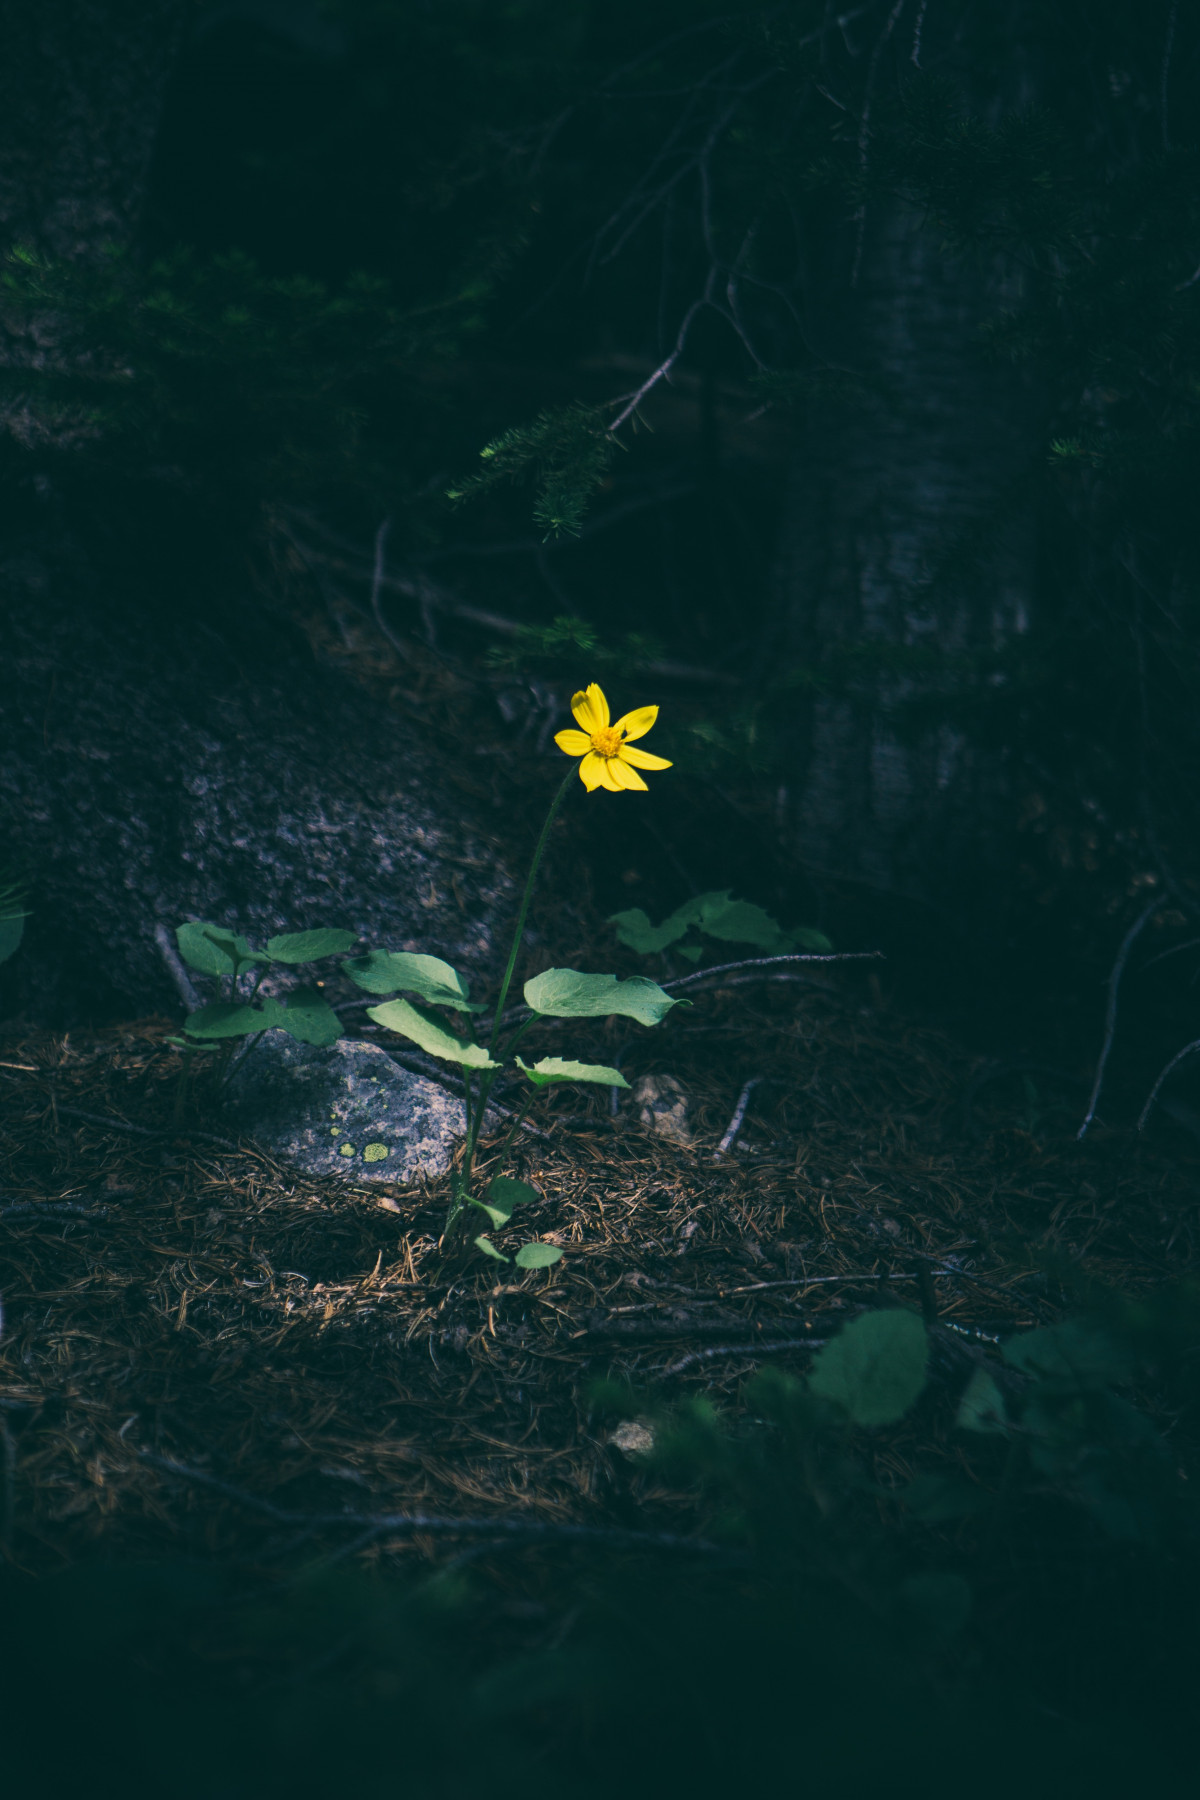
Tags: light, plant, stem, sunlight, leaf, flower, green, reflection, darkness, flora, screenshot